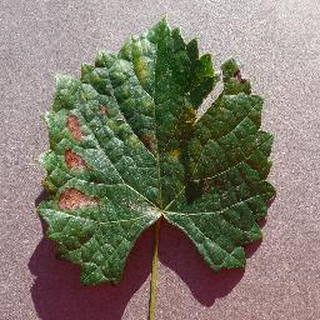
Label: grape_esca_black_measles